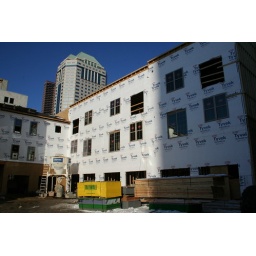
Inside the U-shaped building - windows going in today!